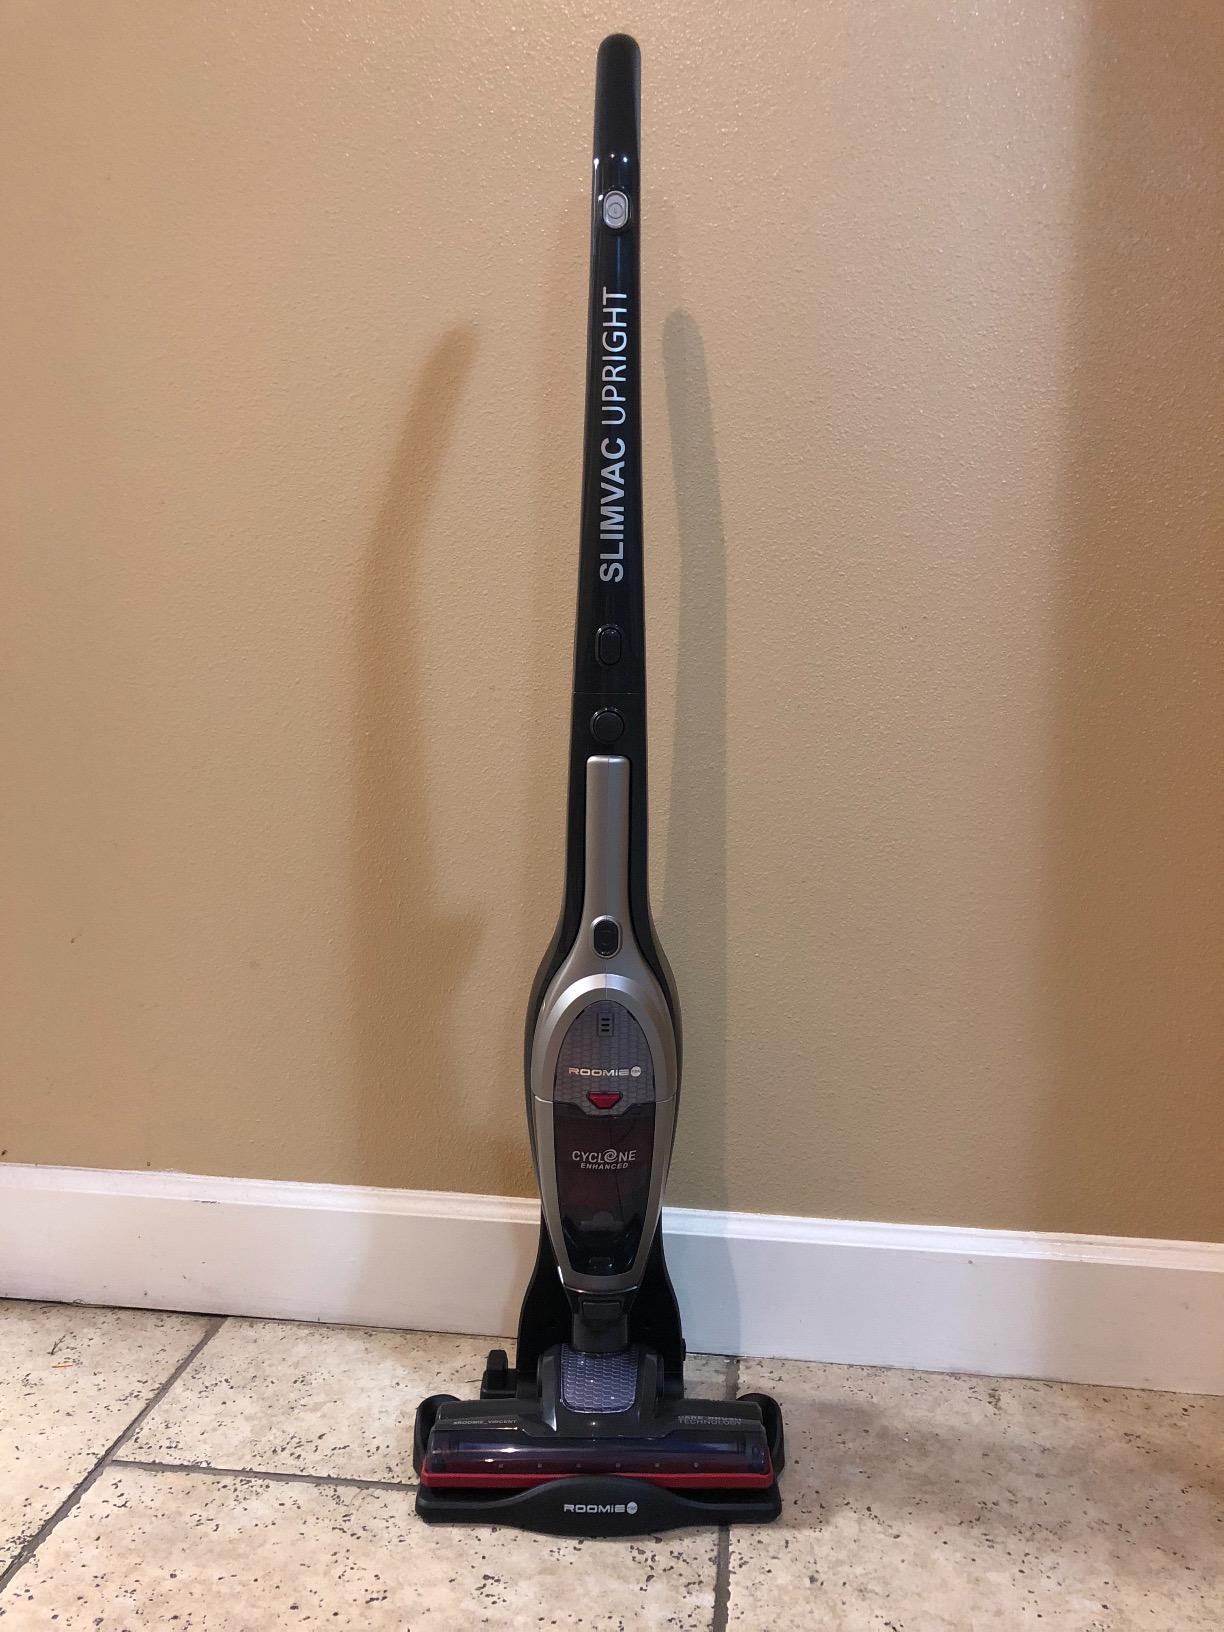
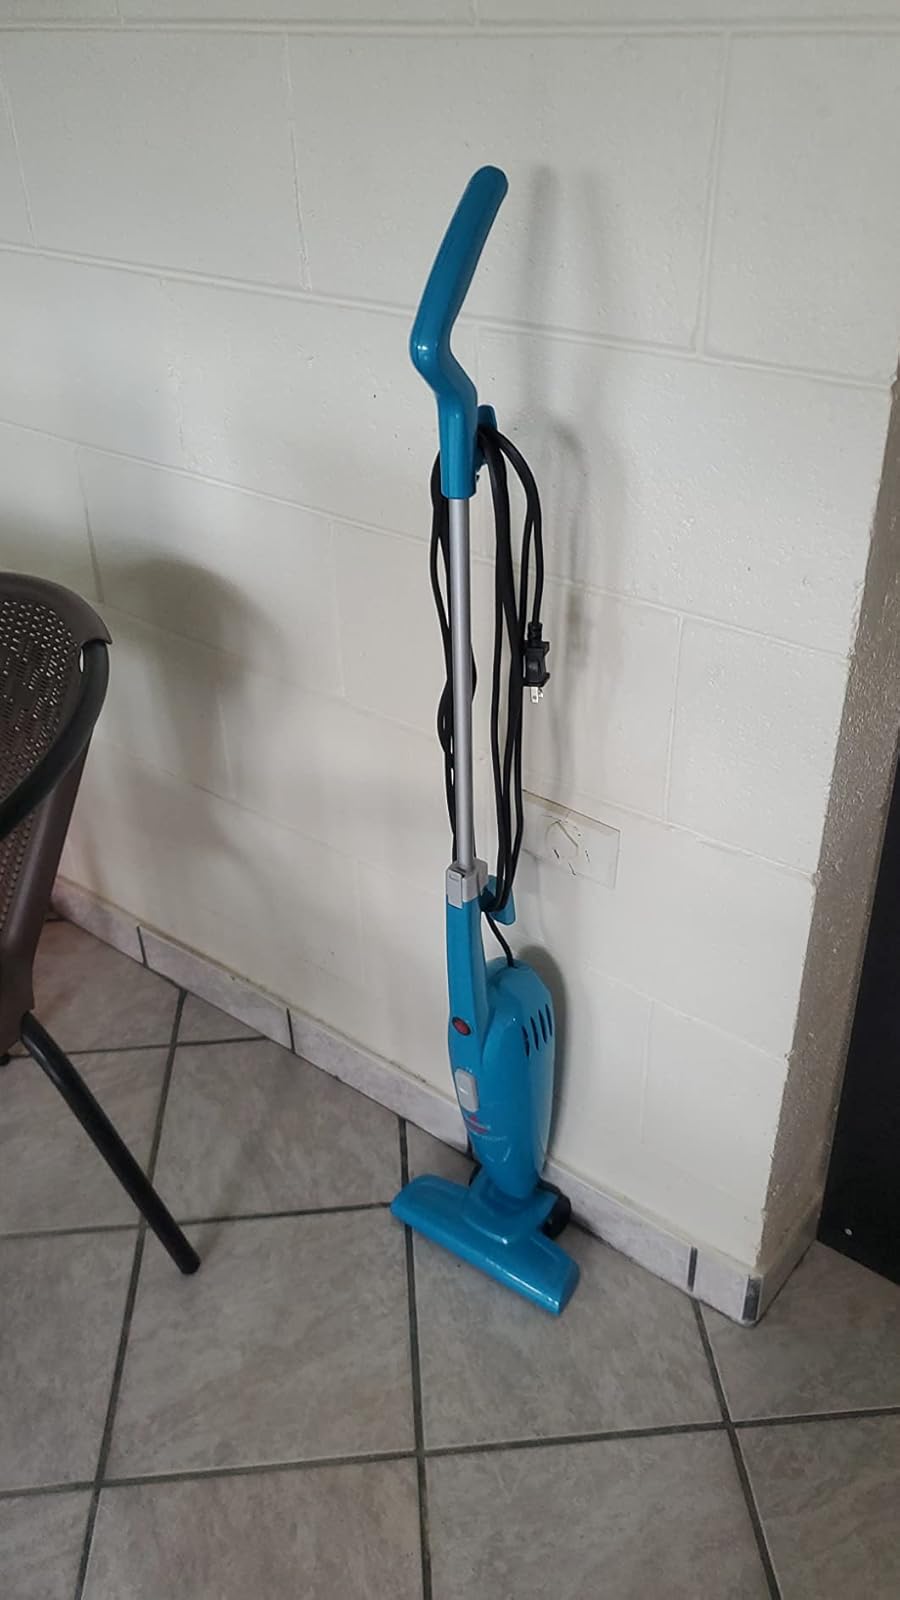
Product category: items_vacuum
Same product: no